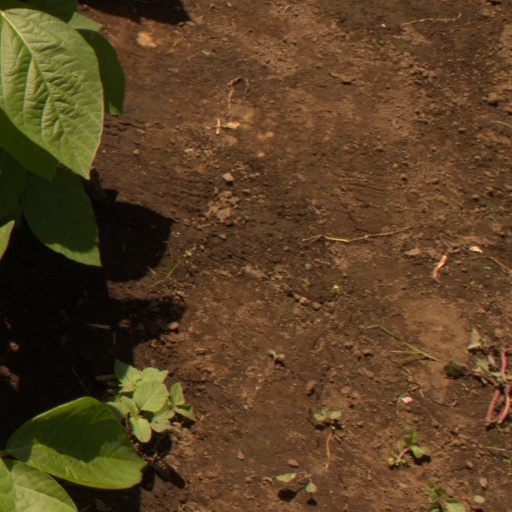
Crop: soybean